Greenback Party

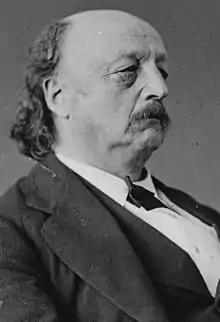
Representative Benjamin F. Butler of Massachusetts was the Greenback nominee for president in 1884

In the late 1870s, the party controlled local government in a number of industrial and mining communities and contributed to the election of 21 members in the United States Congress independent of the two major parties. The movement found particular success at the 1874 elections in Wisconsin, California, Iowa and Kansas.